Aerial engagements of the Second Sino-Japanese War

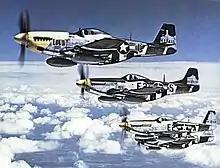
A U.S. fighter formation of P-51 Mustangs

On 5 April, 26 Japanese A6Ms from the Sanya and Kaiko Kōkūtai took off from Hainan and carried out a major attack on Nanning in Guangxi; they destroyed two B-25s and three P-40s on the ground, and shot down nine P-40s (two unconfirmed), while eight A6Ms were shot down and their pilots killed.